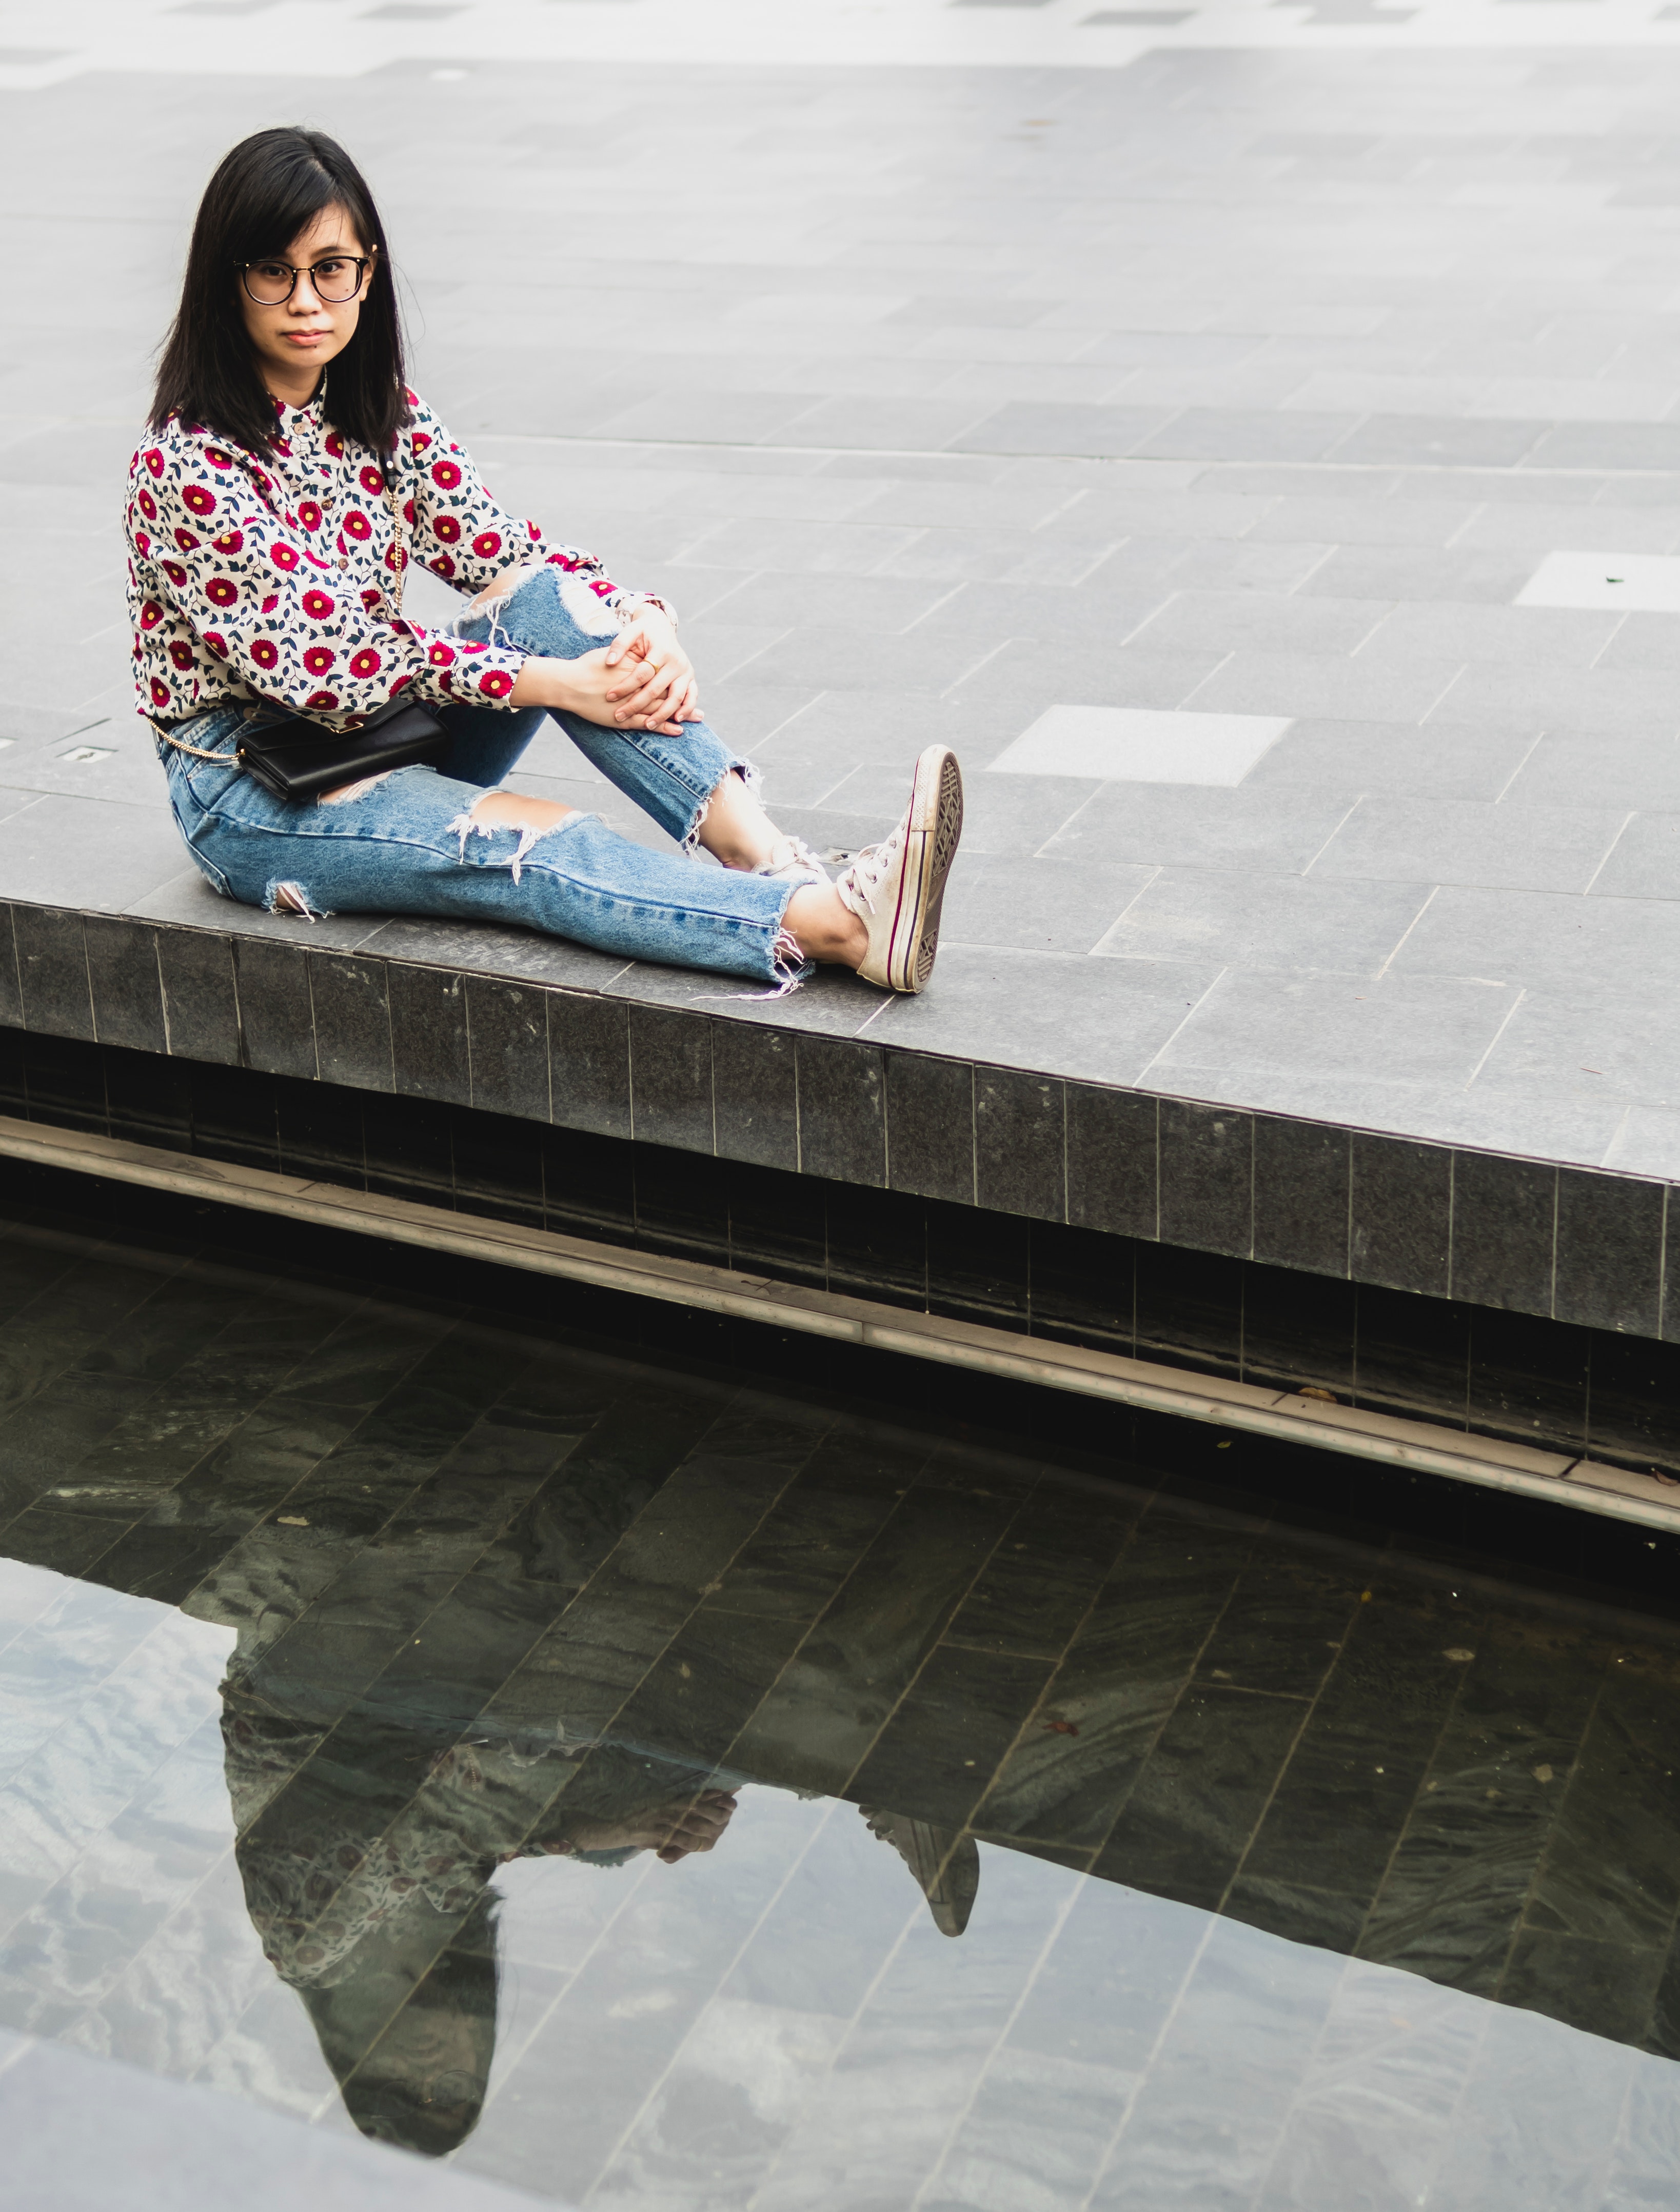
sitting, water, beauty, pink, leg, fashion, lip, reflection, dress, design, textile, jeans, leisure, long hair, human leg, floor, furniture, black hair, flooring, photo shoot, pattern, thigh, denim, street fashion, winter, shoe, tourism, style